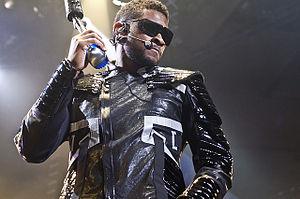
Cette page présente la discographie détaillée de Usher.